Sky position (RA, Dec in degrees): 142.71, 2.693
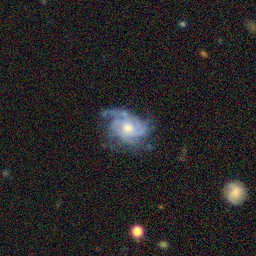
Galaxy morphology: Unbarred Loose Spiral Galaxies